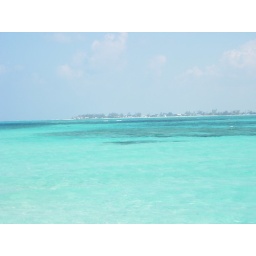
thats the ocean in case u didnt know... taken from the little boat we took to go swim with stingrays.